Natchez On-Top-of-the-Hill Historic District

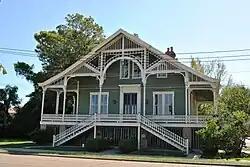
Swiss Chalet style "Edelweiss", at 209 S. Broadway

Natchez On-Top-of-the-Hill Historic District is a historic district in Natchez, Mississippi that was listed on the National Register of Historic Places in 1979.